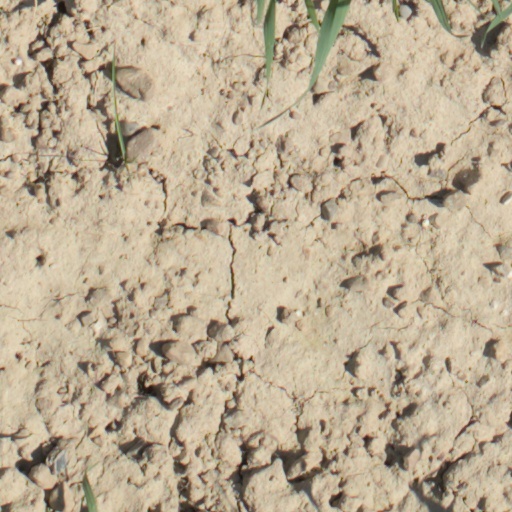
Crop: wheat